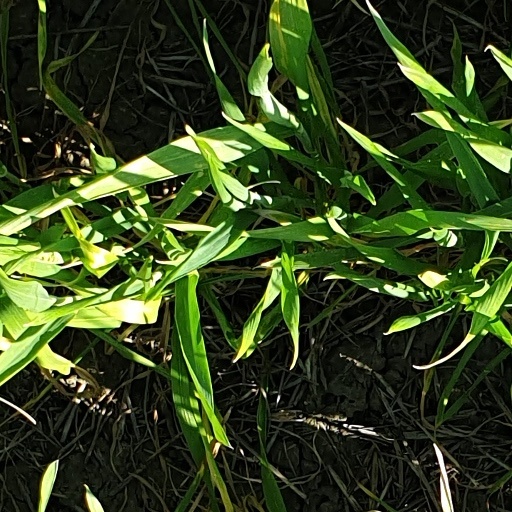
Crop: wheat